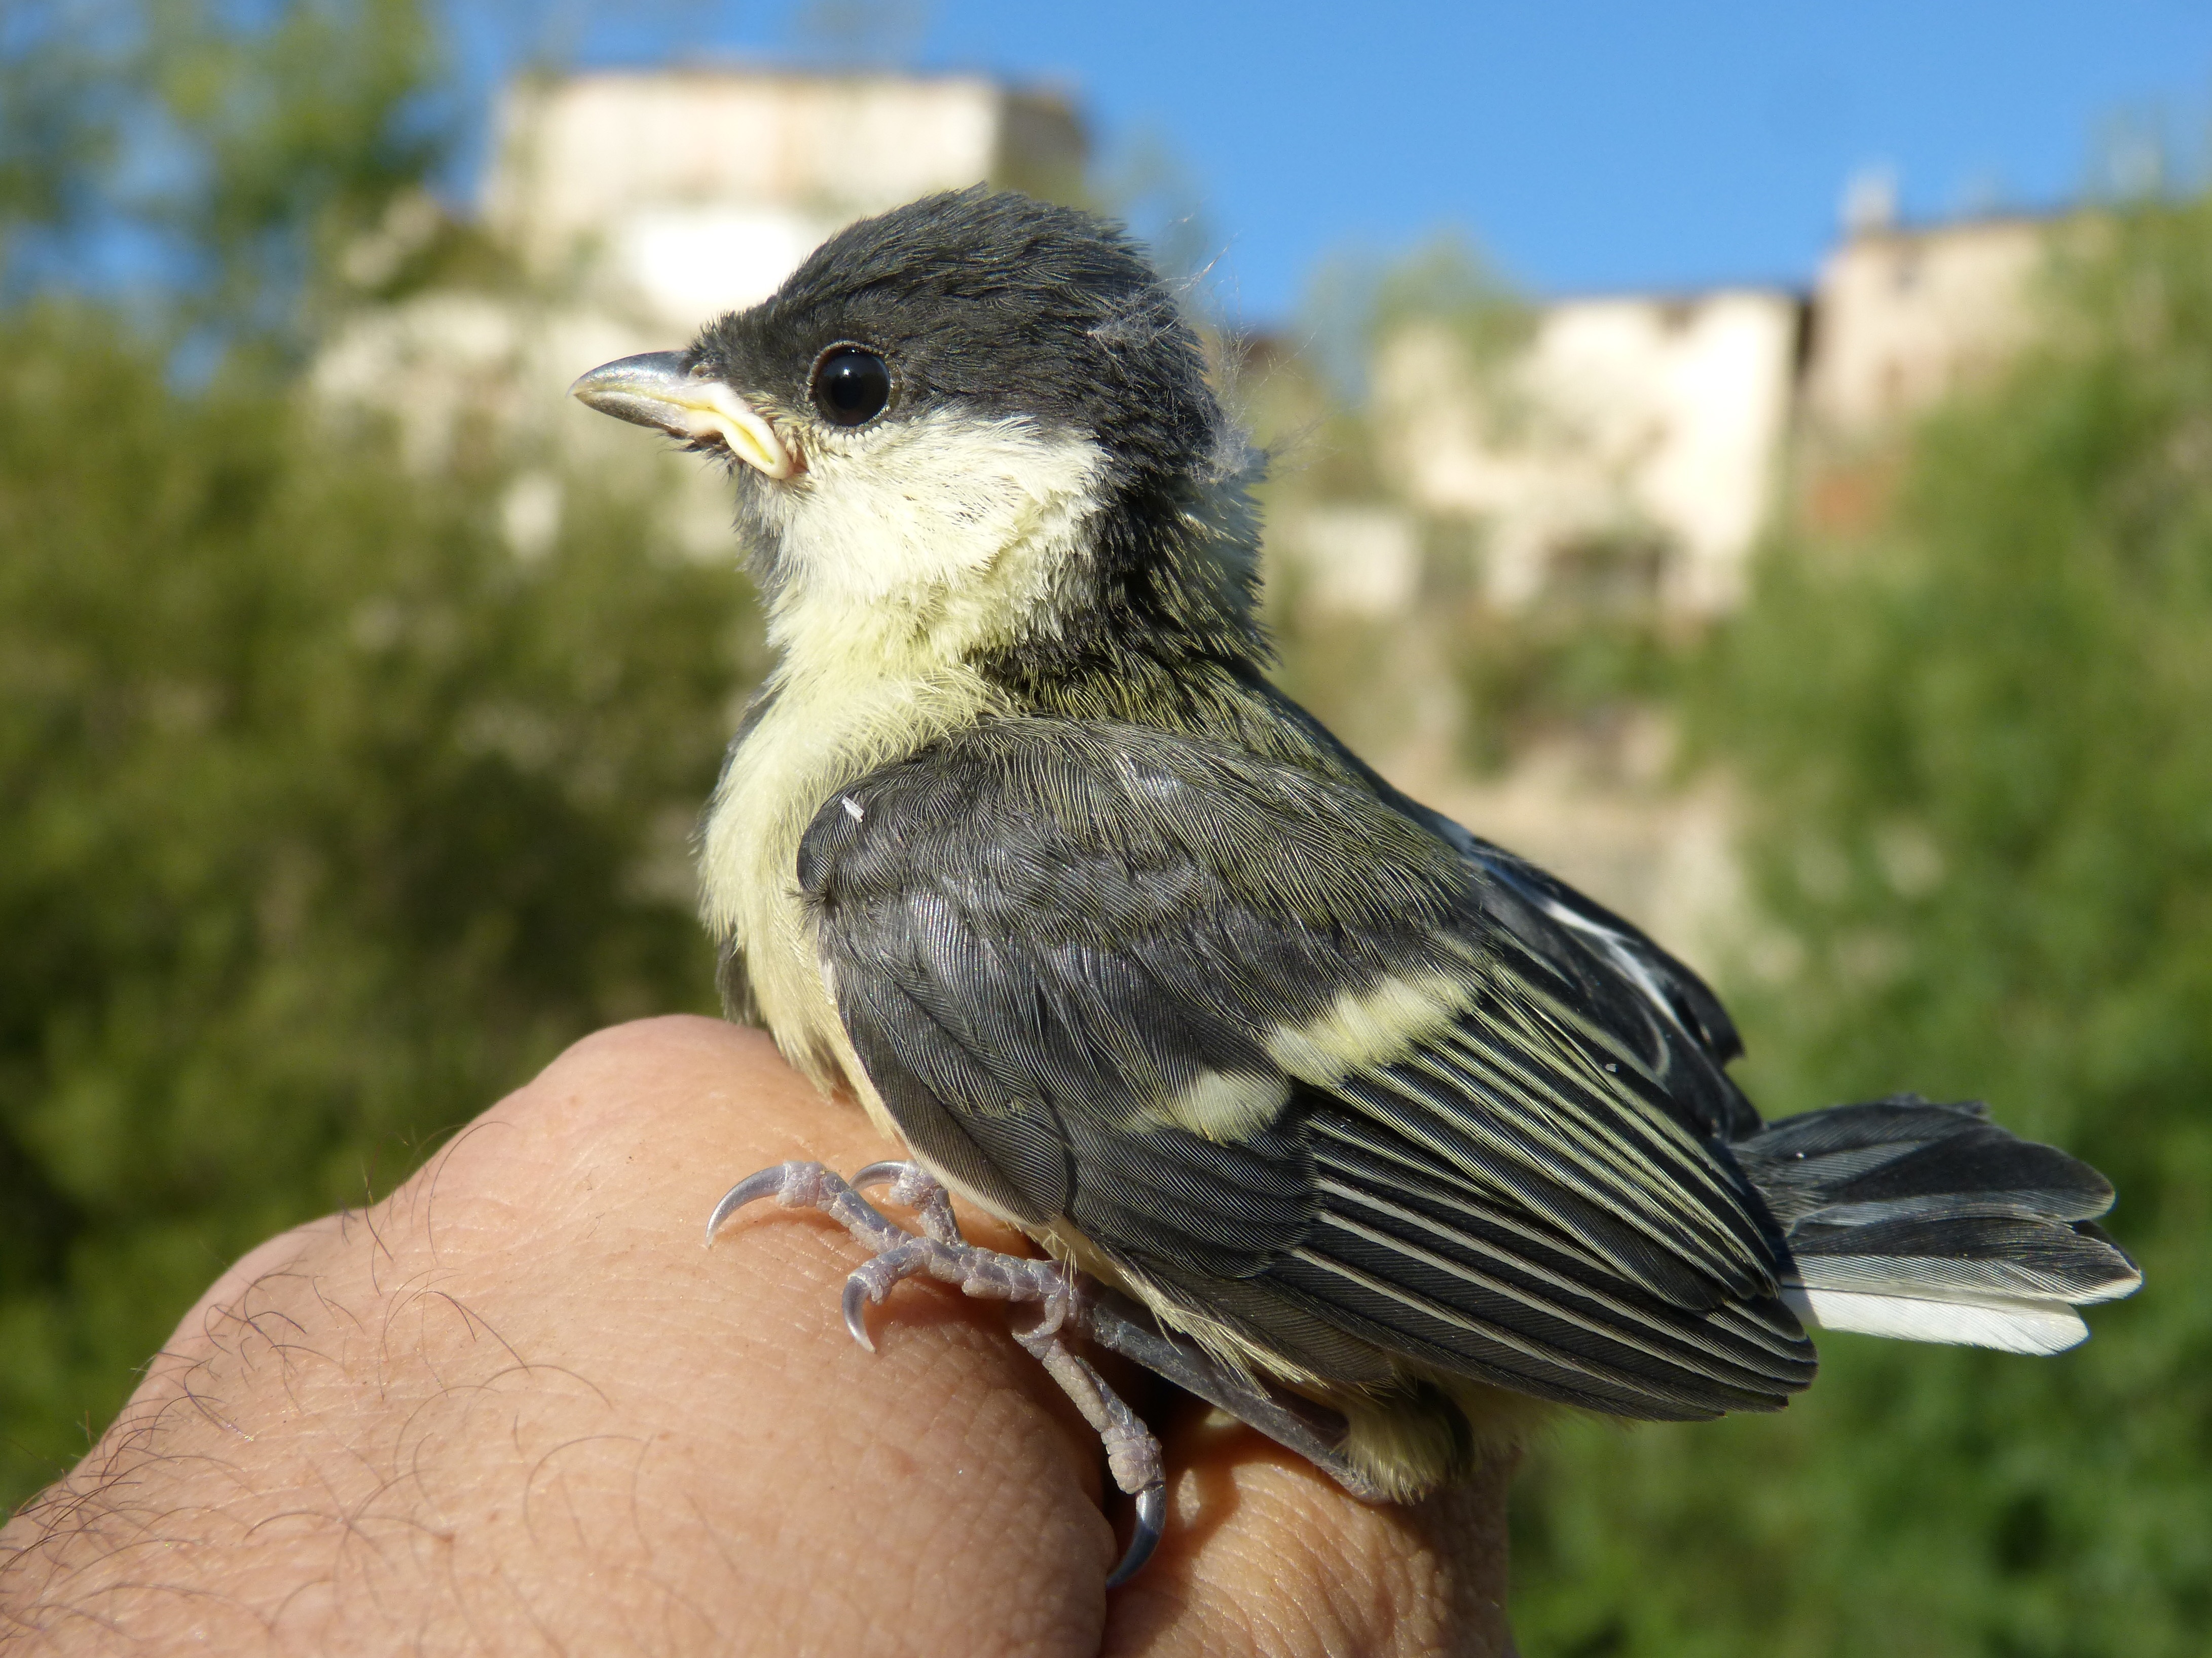
nature, bird, wildlife, beak, fauna, hands, vertebrate, down, protection, protect, chick, breeding, perching bird, cinclidae